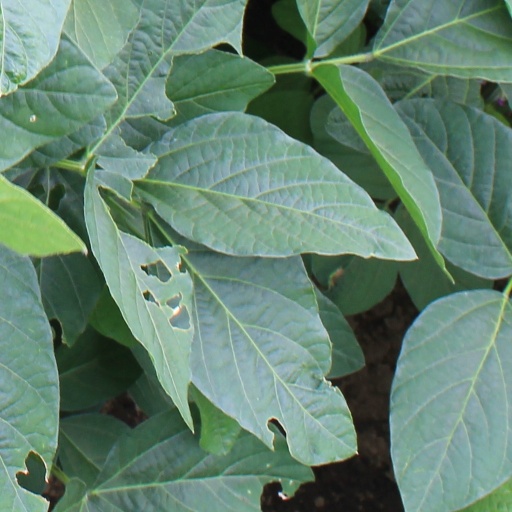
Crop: soybean